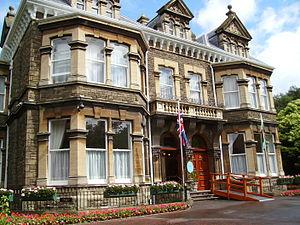
La Mansion House, située à Richmond Road, est la résidence officielle du Lord Mayor de la capitale du Pays-de-Galles, Cardiff.